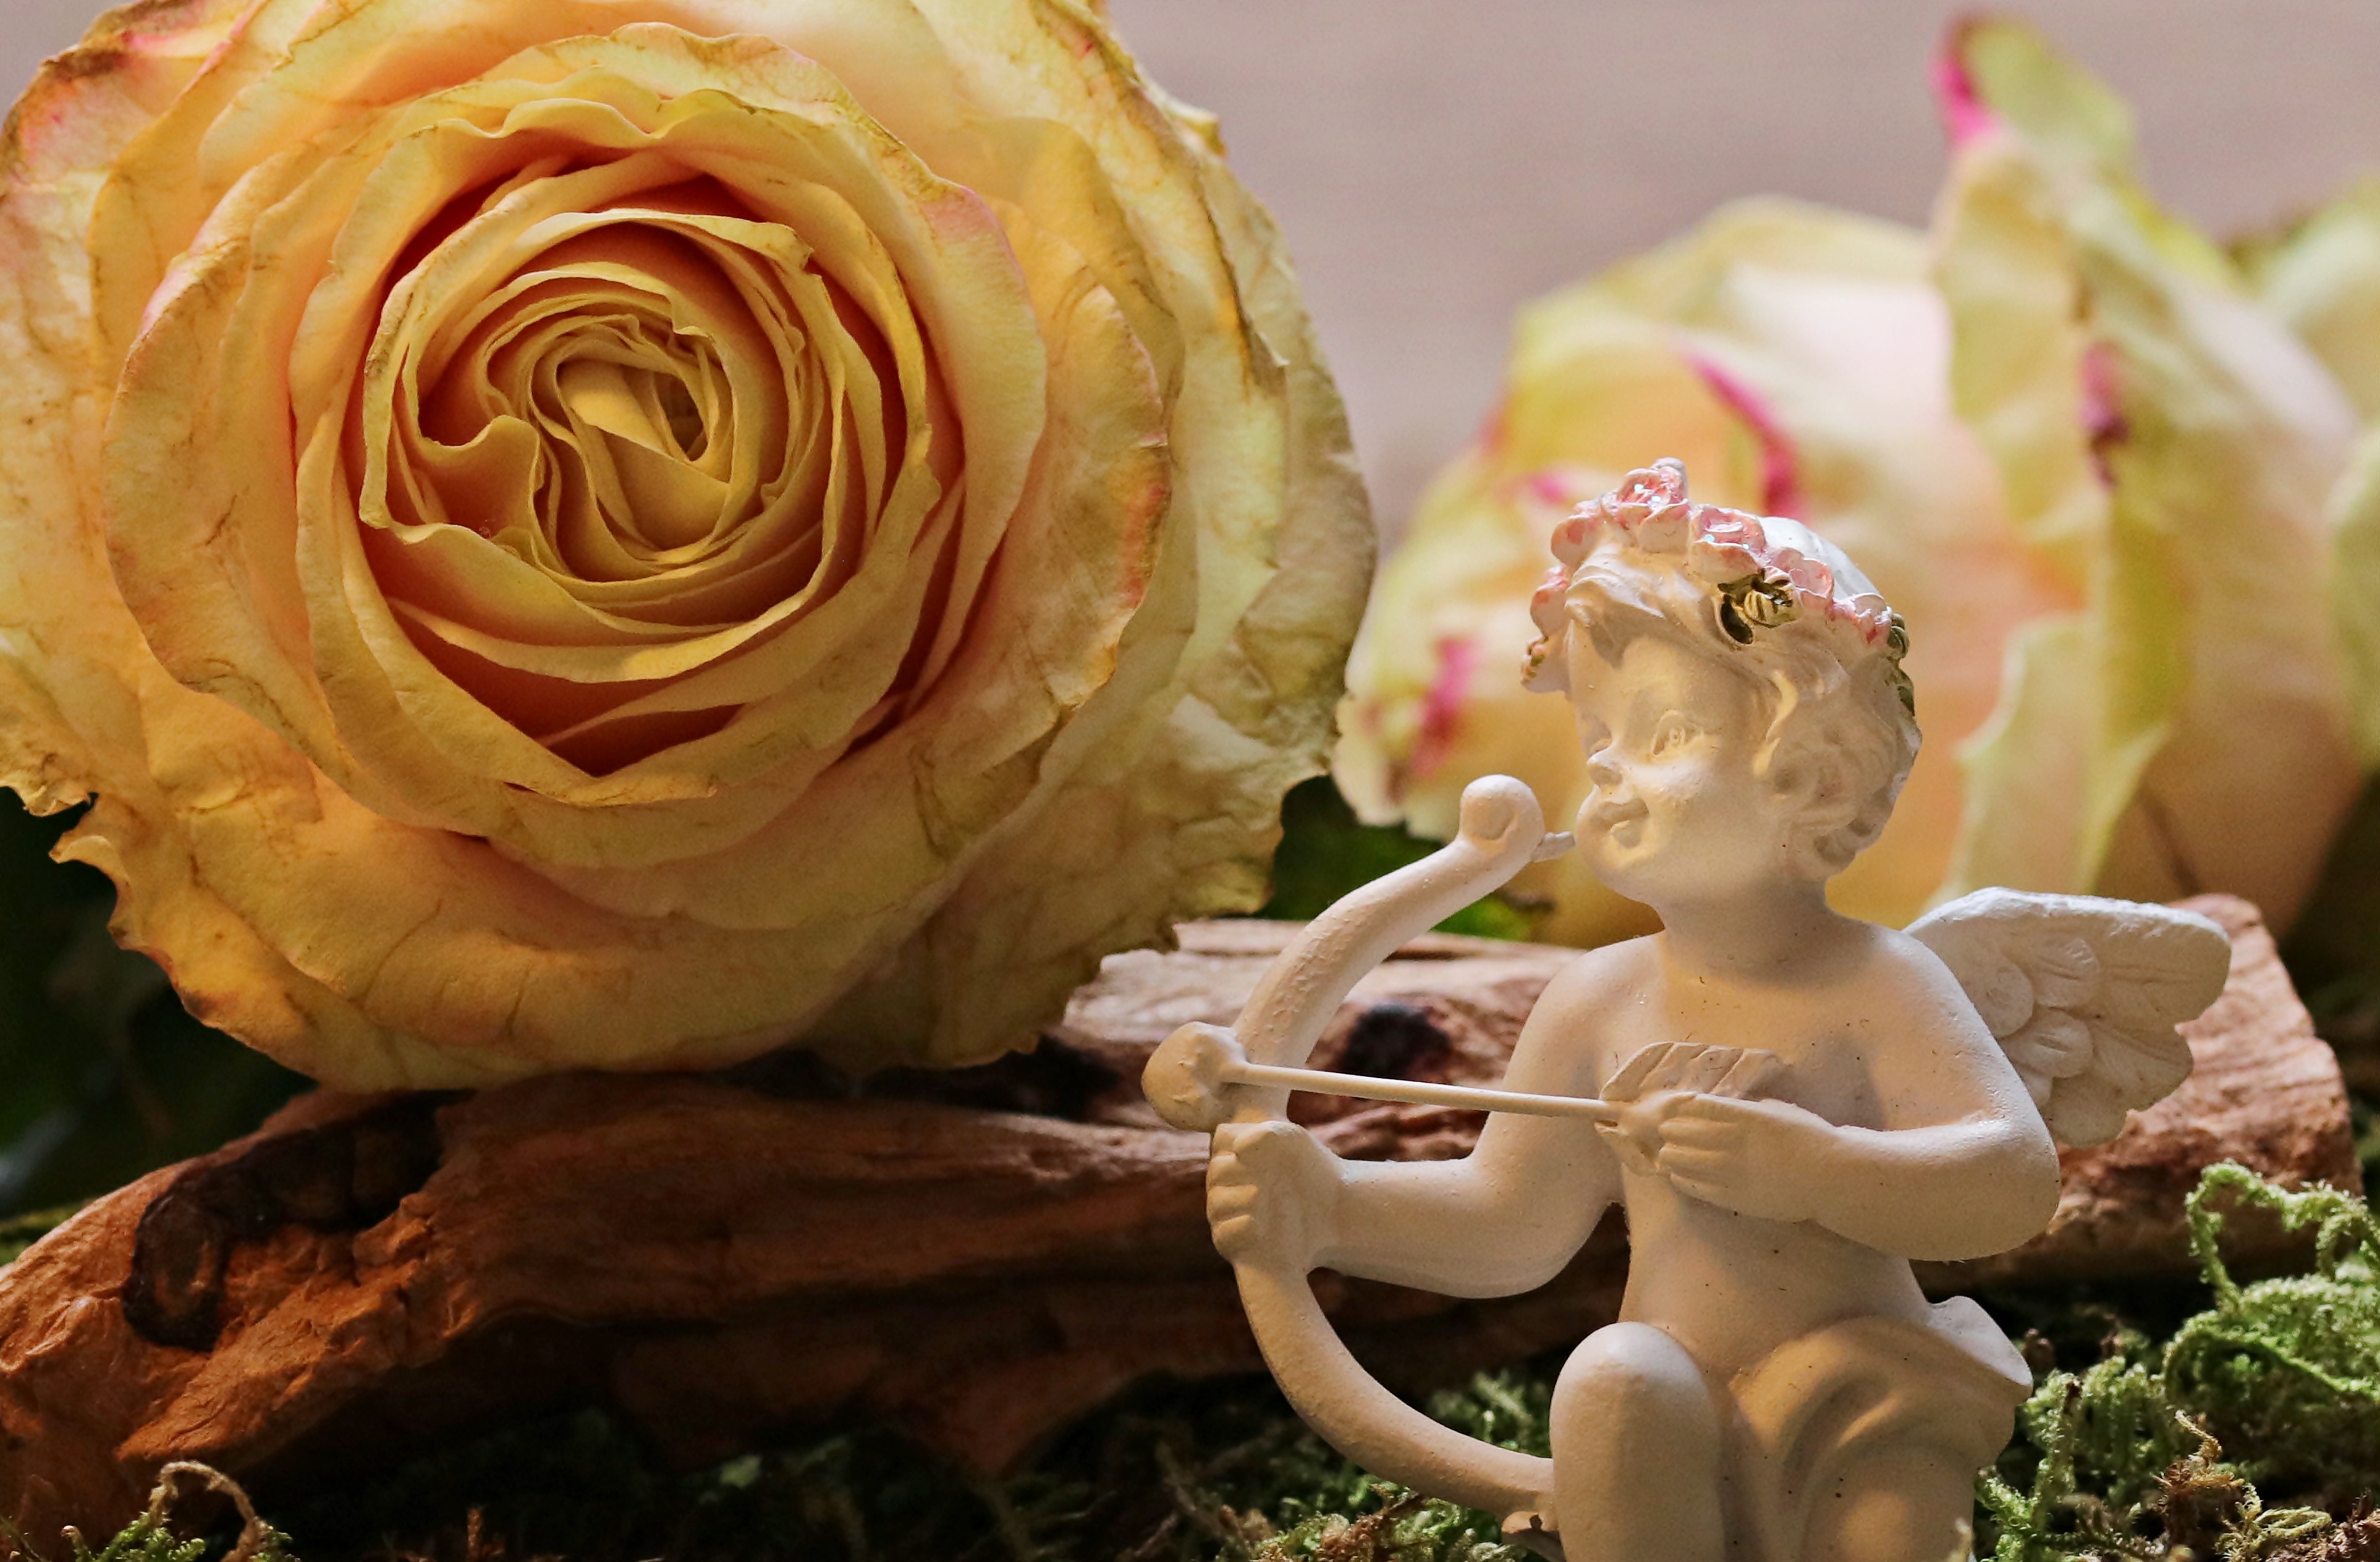
blossom, plant, wood, white, sweet, flower, bloom, atmosphere, moss, love, rose, brown, romance, romantic, pink, flora, background image, floral greeting, straw, postcard, beauty, amor, beautiful, carving, valentine, pink rose, lying, tender, greeting, floristry, floribunda, rose bloom, blossomed, valentine's day, white rose, flowering plant, flower bouquet, flower greeting card, floral design, love angel, land plant, flower arranging, cupido, rose on straw, white pink rose, this rose